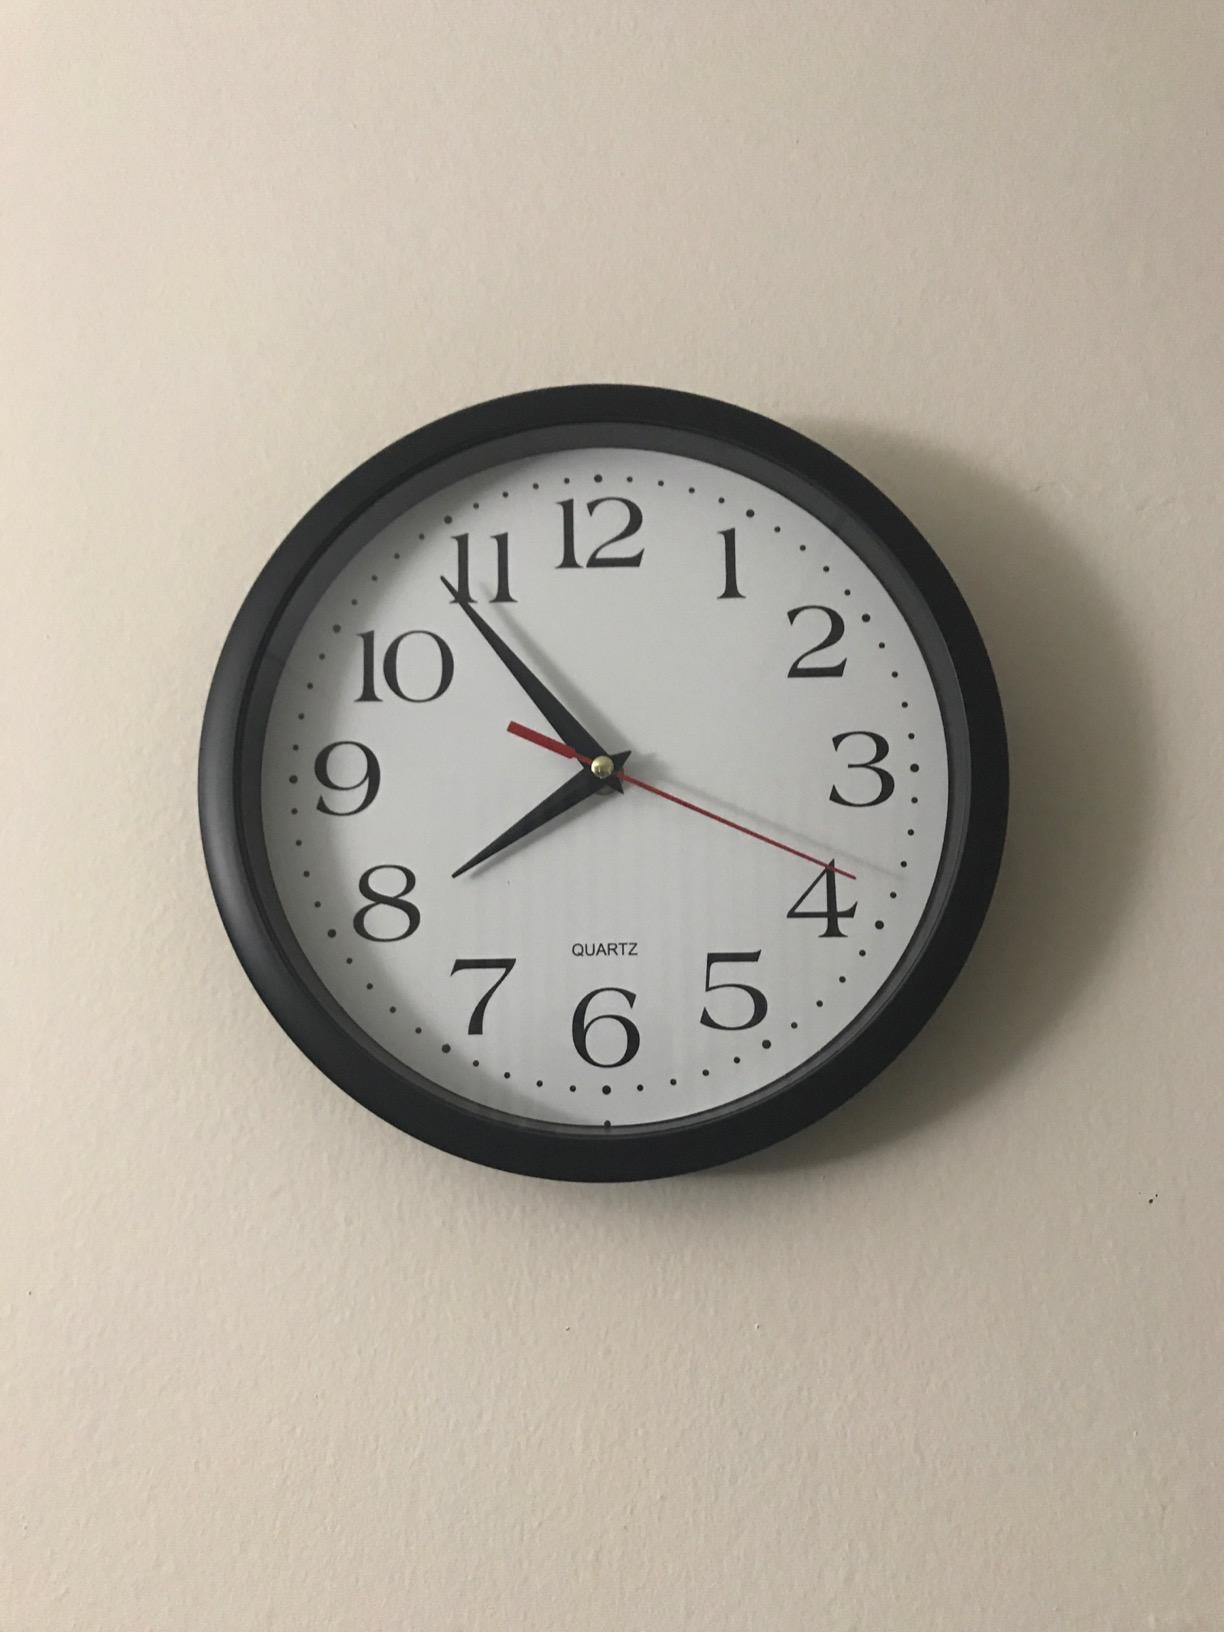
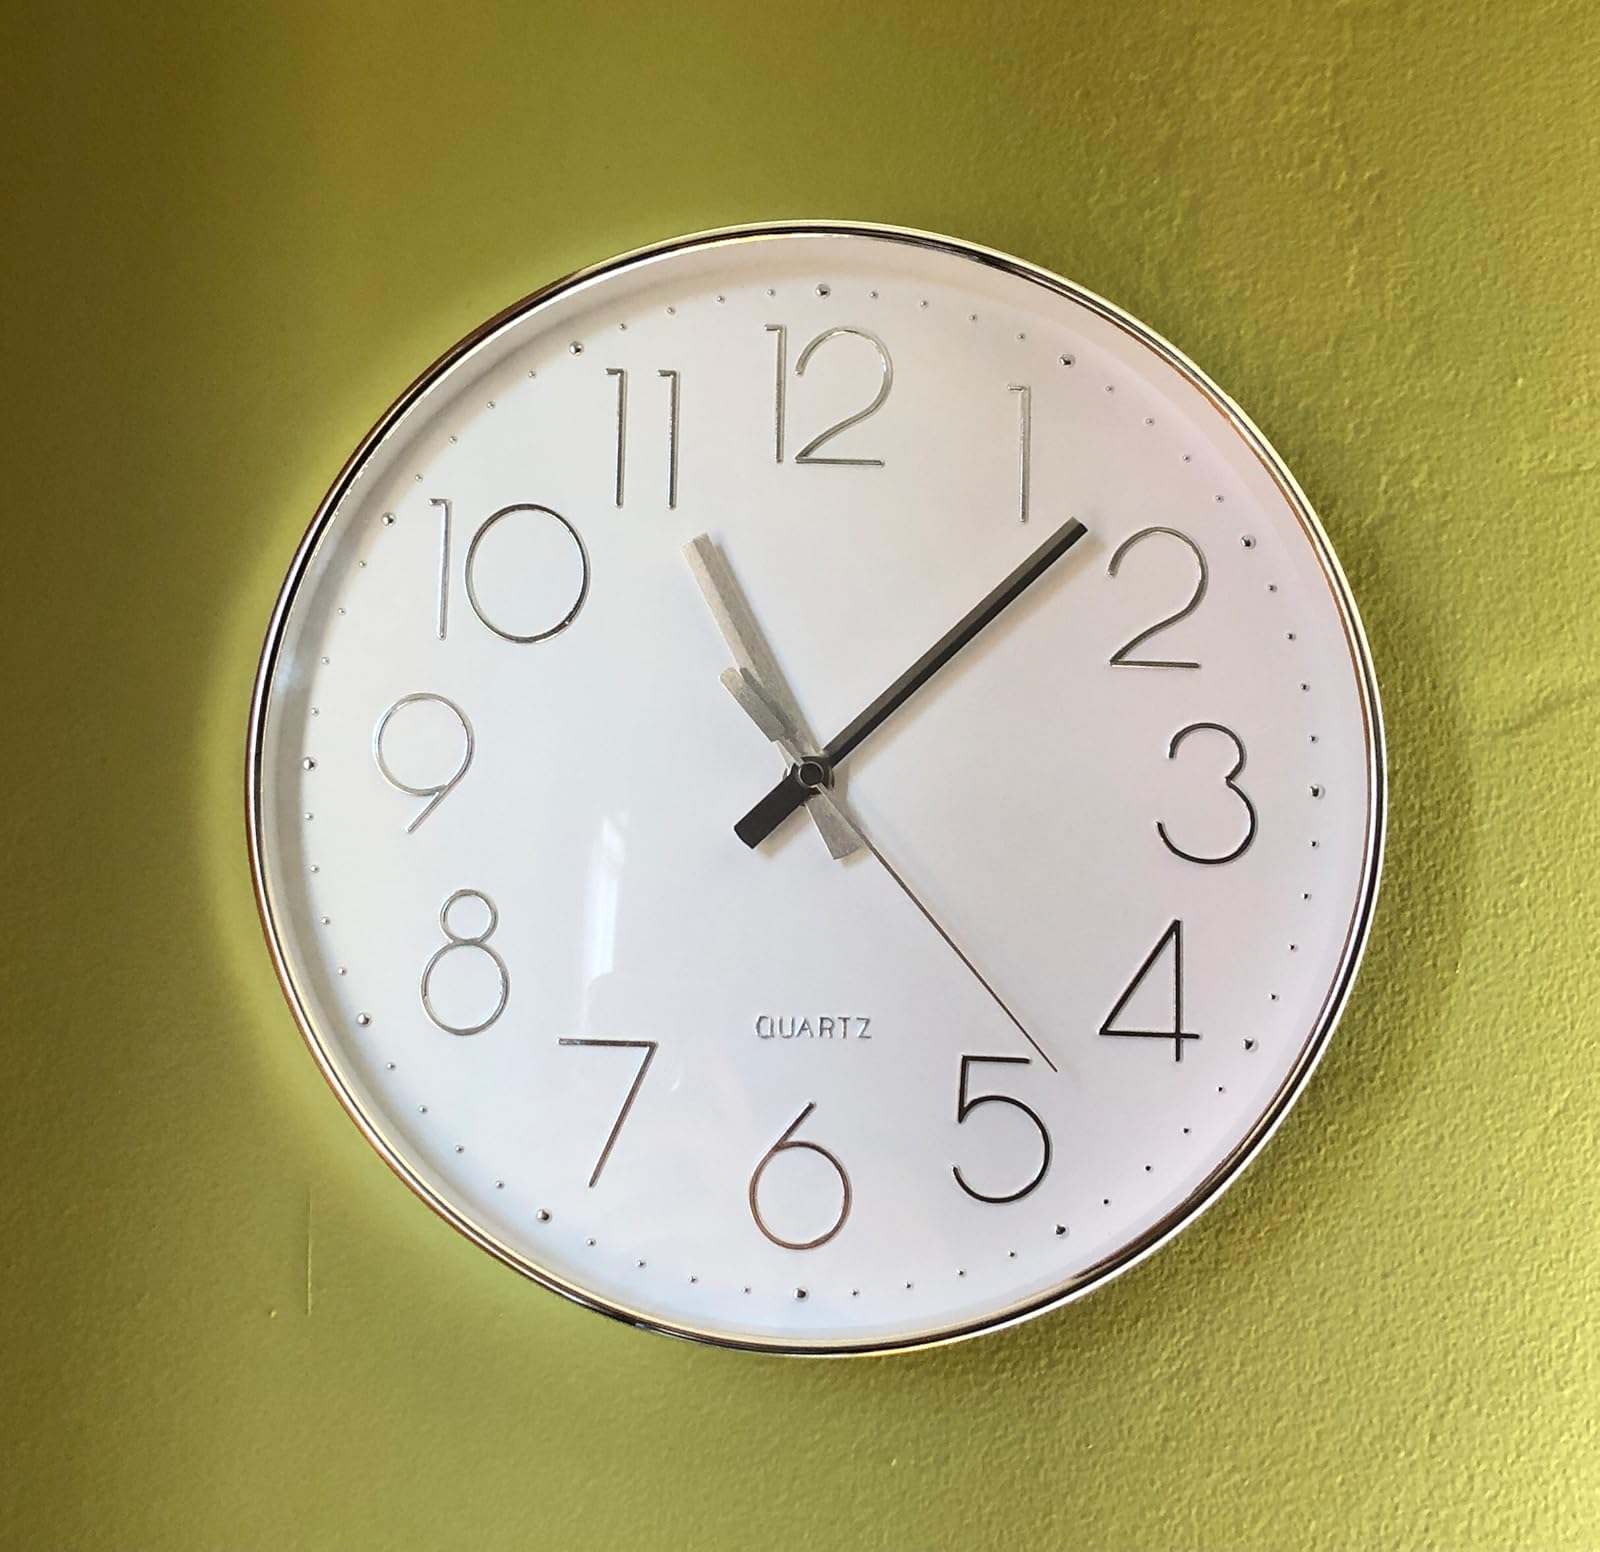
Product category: clock
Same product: no